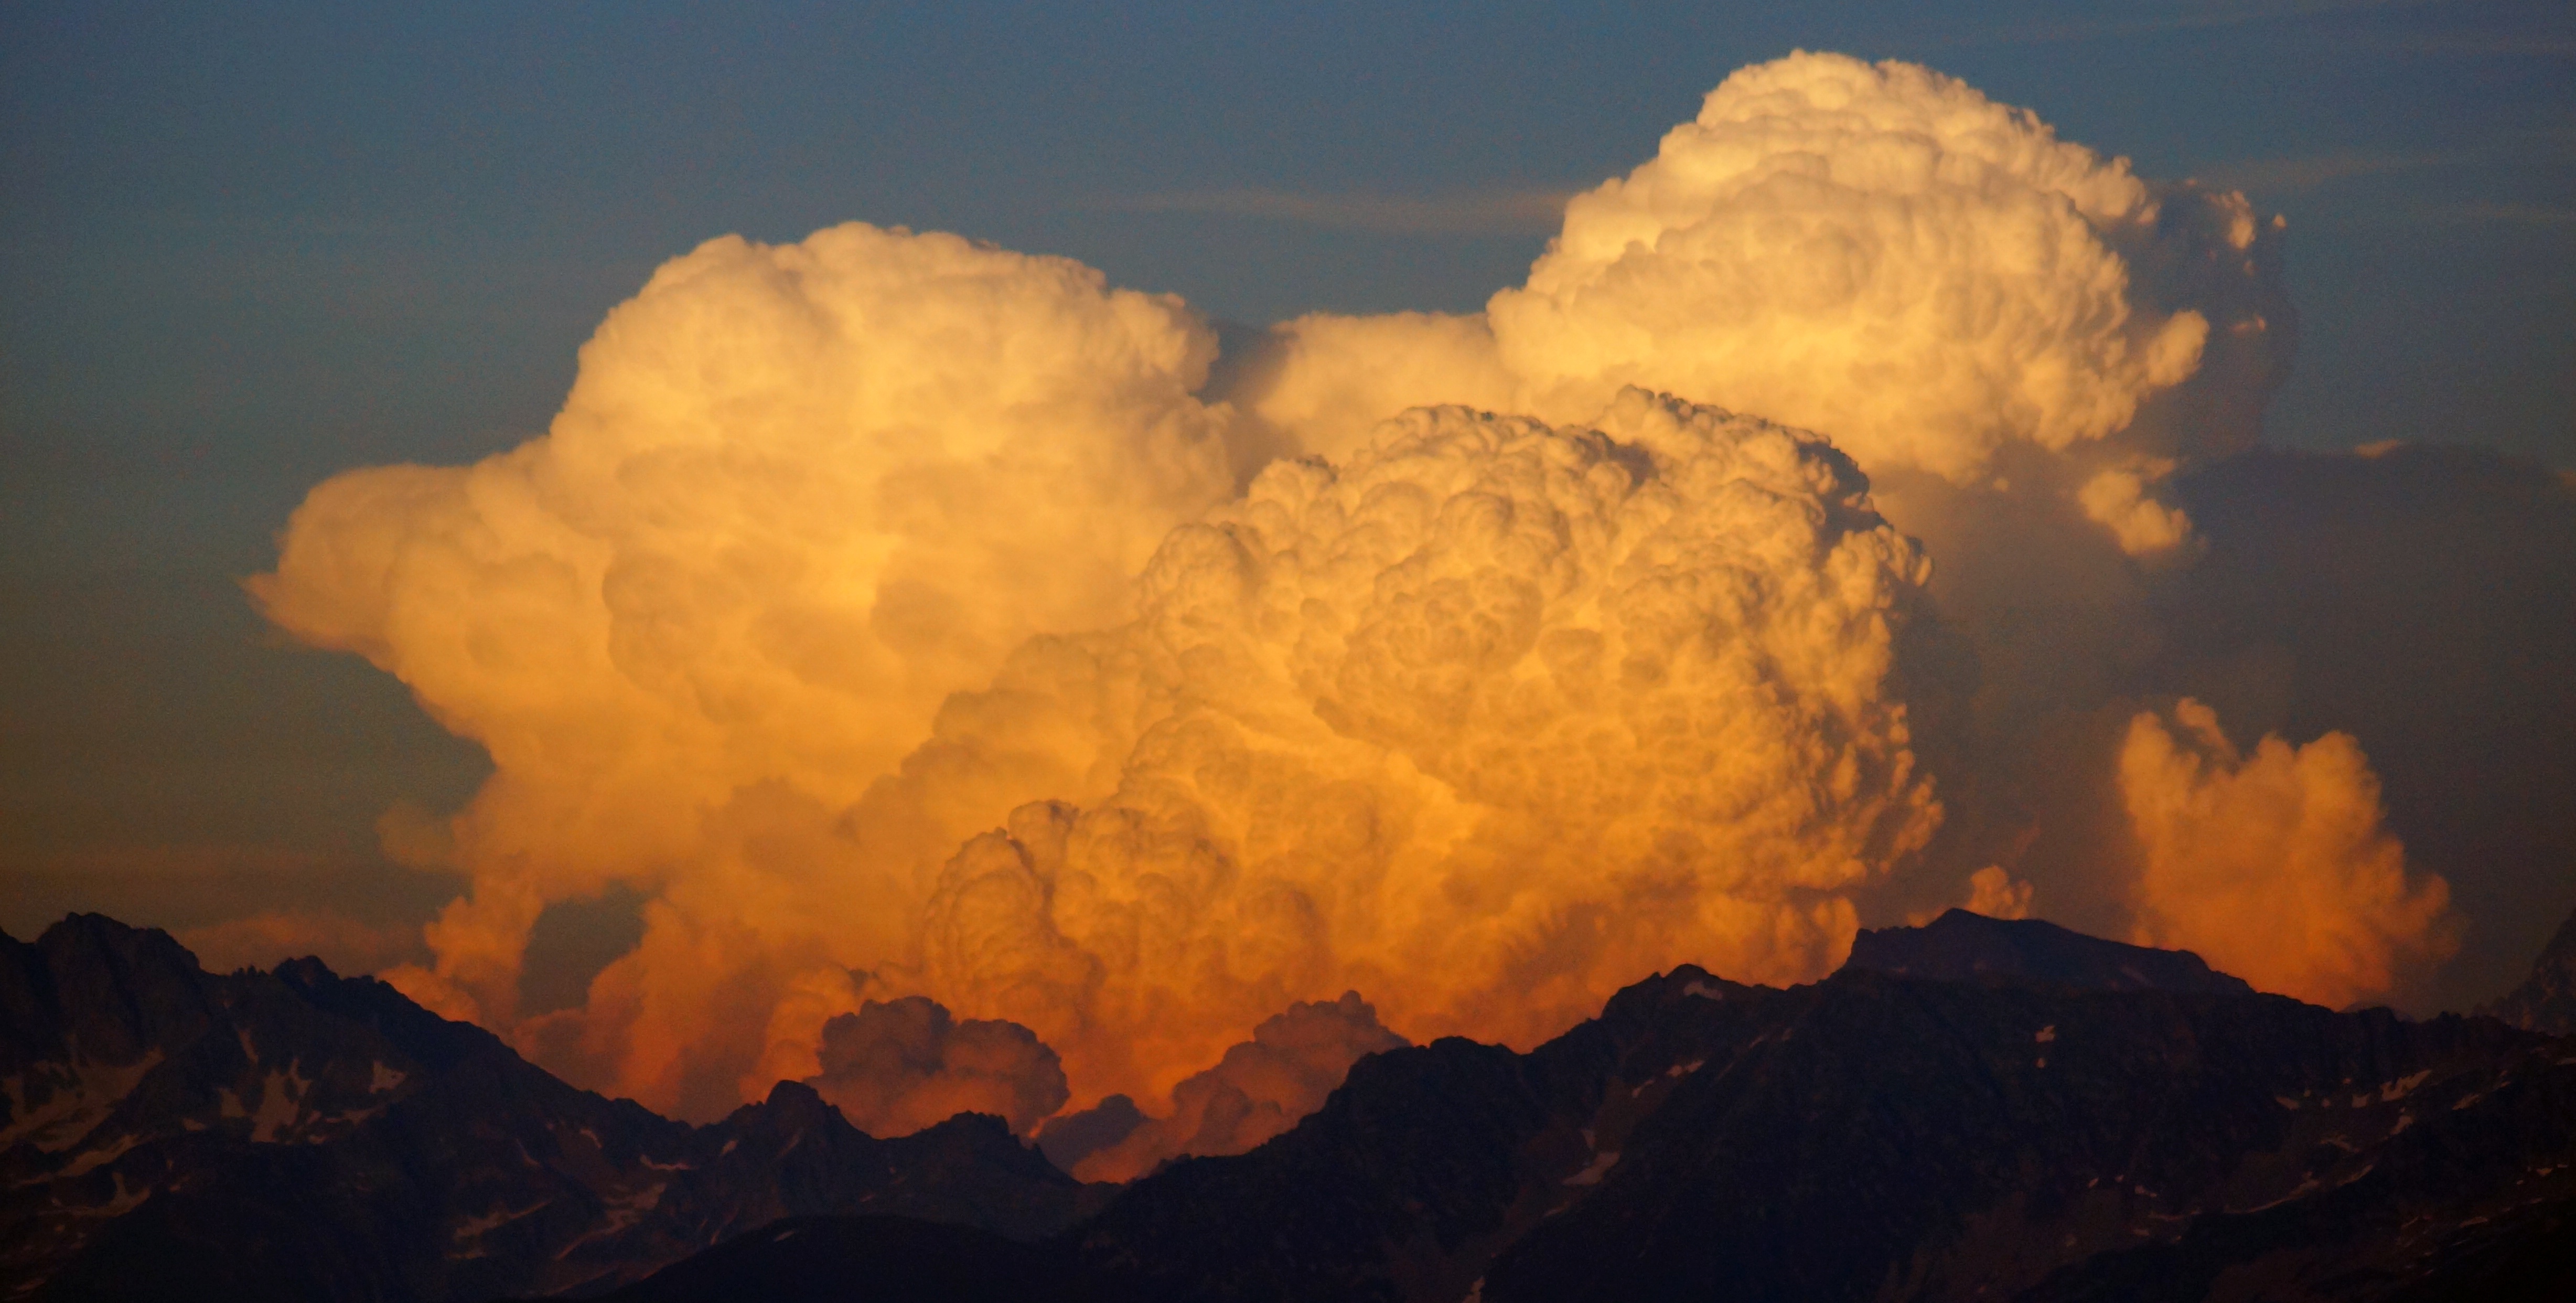
mountain, cloud, sky, sunrise, sunlight, atmosphere, geological phenomenon